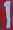
Number: 1